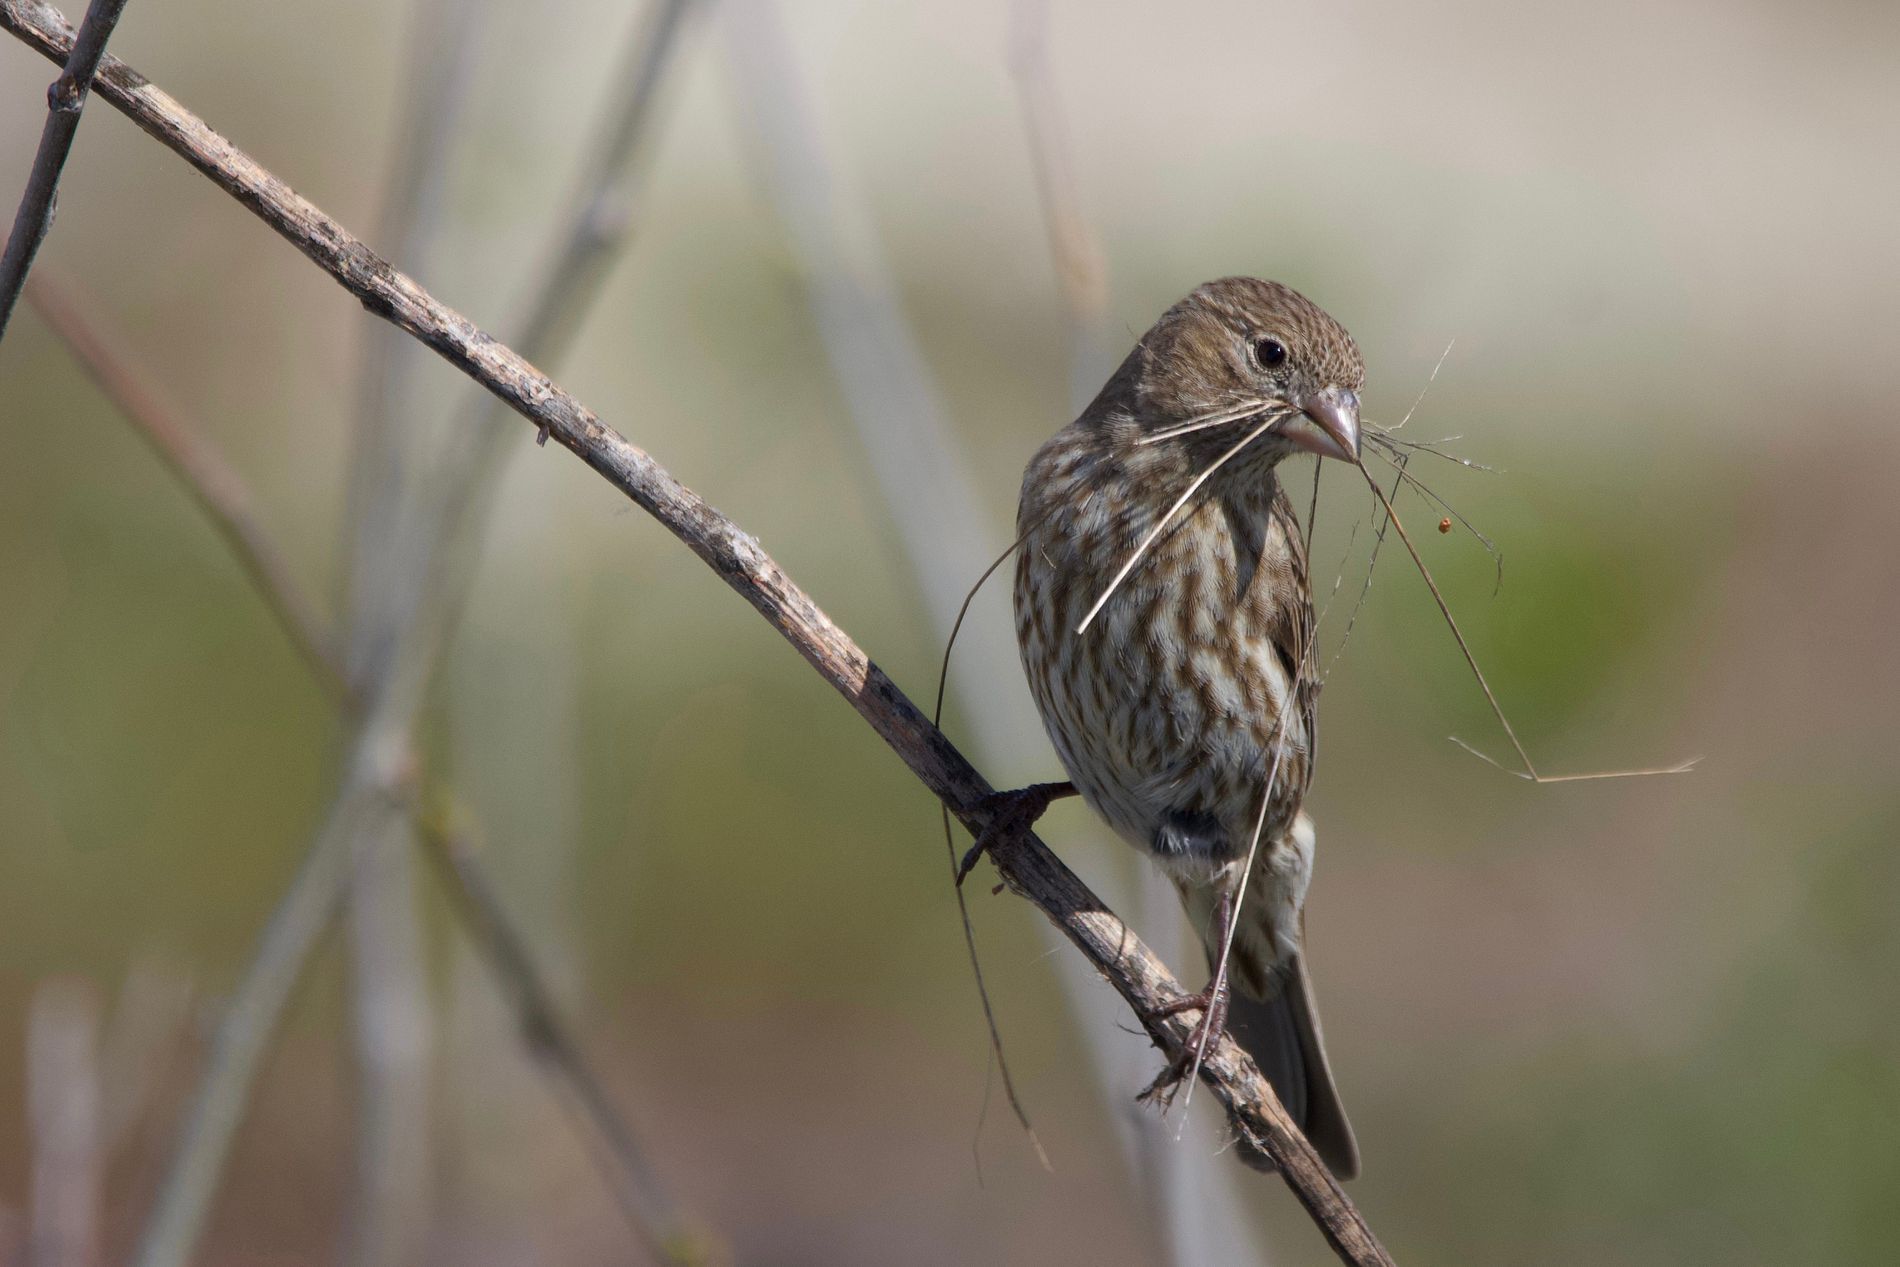
Small finch holding straws
The image contains a small brown finch on a tree branch, holding several strands of dry straws in its beak.
With dark eyes and a sharp, pointed beak.
The bird is the clear focal point, the background is soft and unobtrusive.
This eye-level shot, likely taken during daylight, captures a small finch-like bird perched on a branch, clutching nesting materials in its beak. The soft, natural lighting and blurred background create a sense of intimacy and focus on the bird's industrious activity. The overall palette is muted with greens and browns, creating a serene and natural atmosphere.
The photography style is a close-up wildlife portrait, focusing on the bird’s nesting behavior.
Labels: Animal, Bird, Finch, Anthus, Sparrow, Wren, Blackbird, straws, twig, blurry background
Camera: Canon Canon EOS 90D
Lens: 150-600mm F5-6.3 DG OS HSM | Contemporary 015
Aperture: F6.3000001907367
Exposure: 1/1250 sec
Focal length: 600